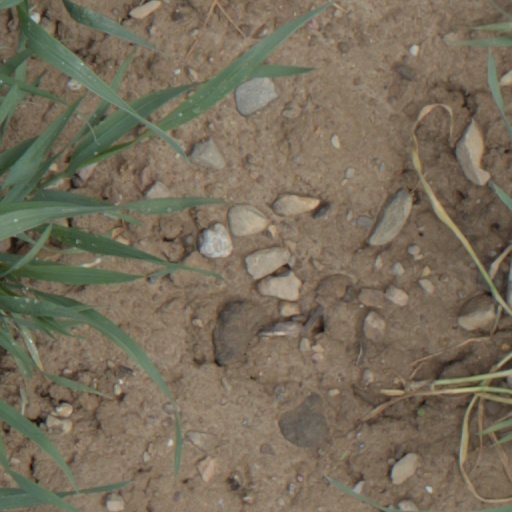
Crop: wheat